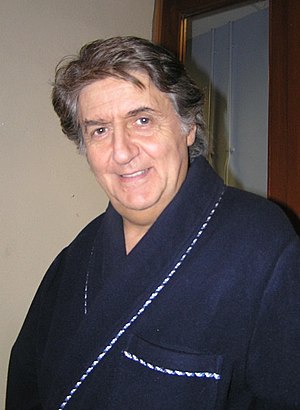
Tom Conti
Thomas Antonio Conti er en skotsk skuespiller, teaterdirektør og romanforfatter af italiensk afstamning.